Christopher Potter (author)

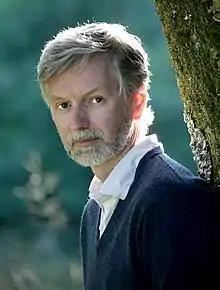
Potter in Scotland

Born in Warrington, Potter has a BSc in mathematics from King's College London and an MSc in the history and philosophy of science.